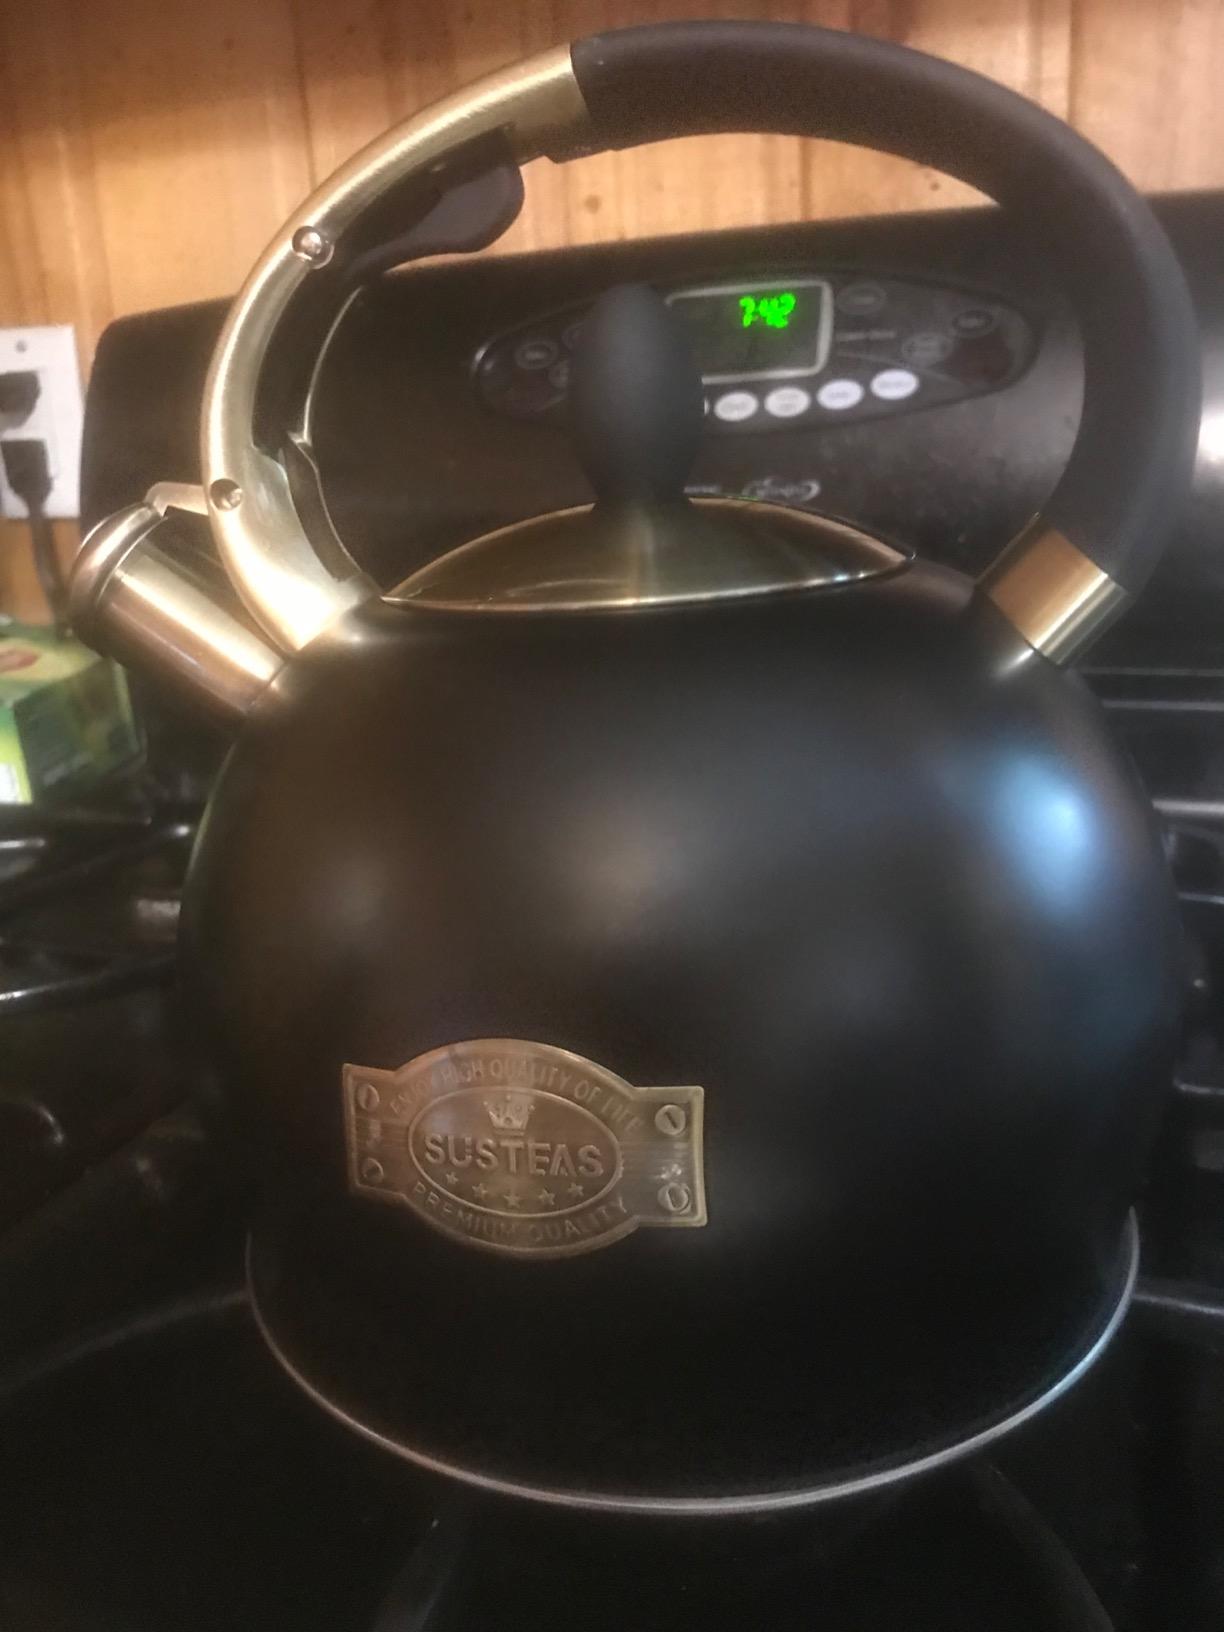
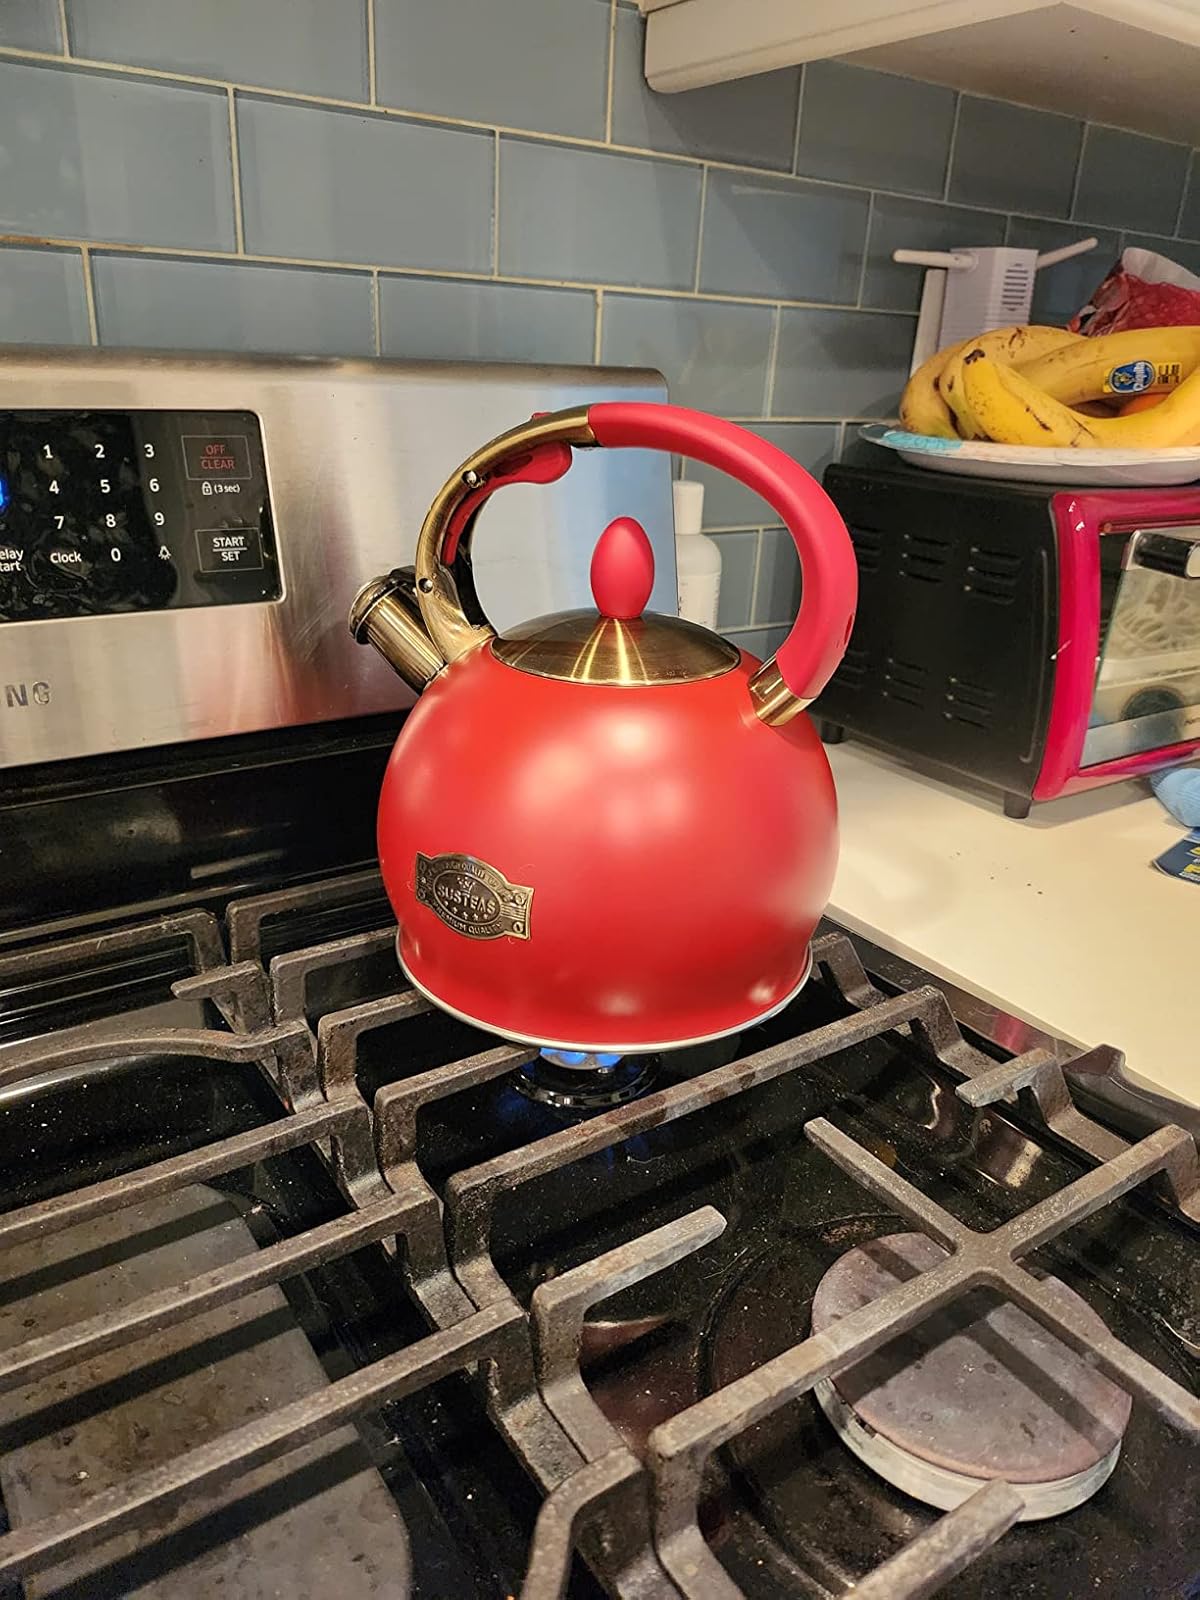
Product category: items_kettle
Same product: no